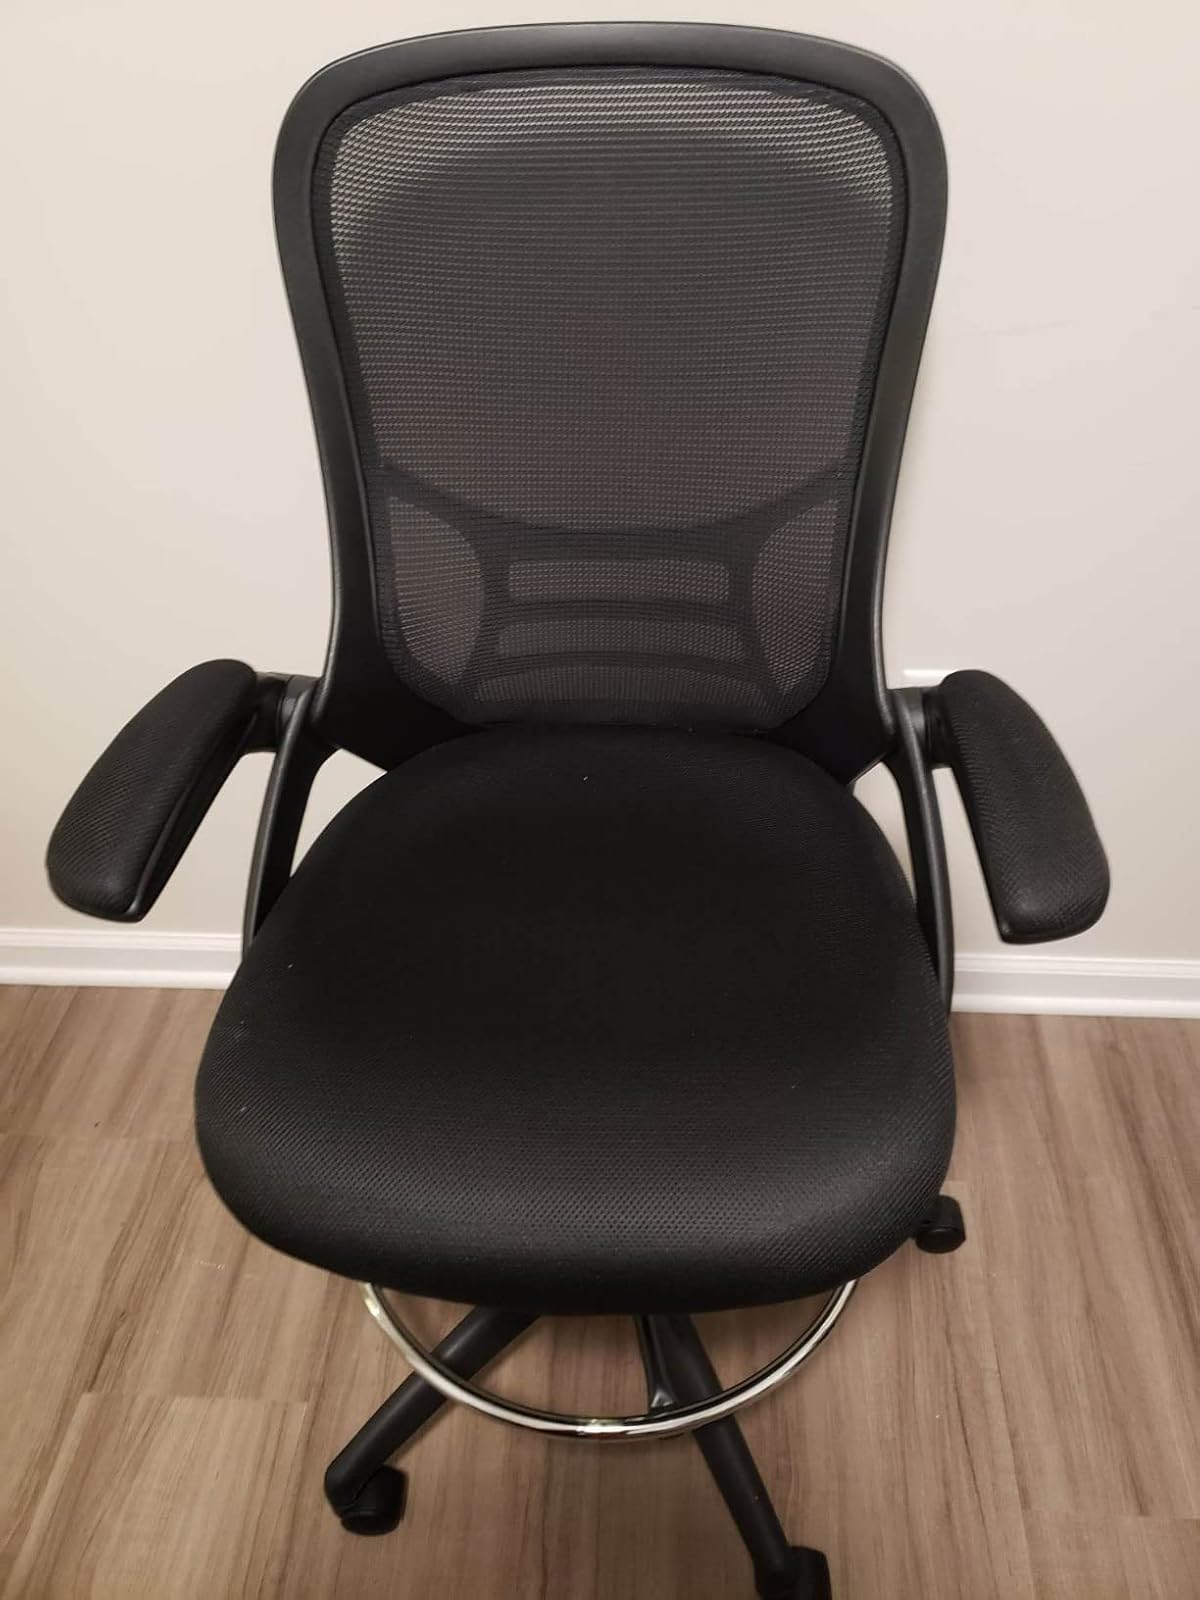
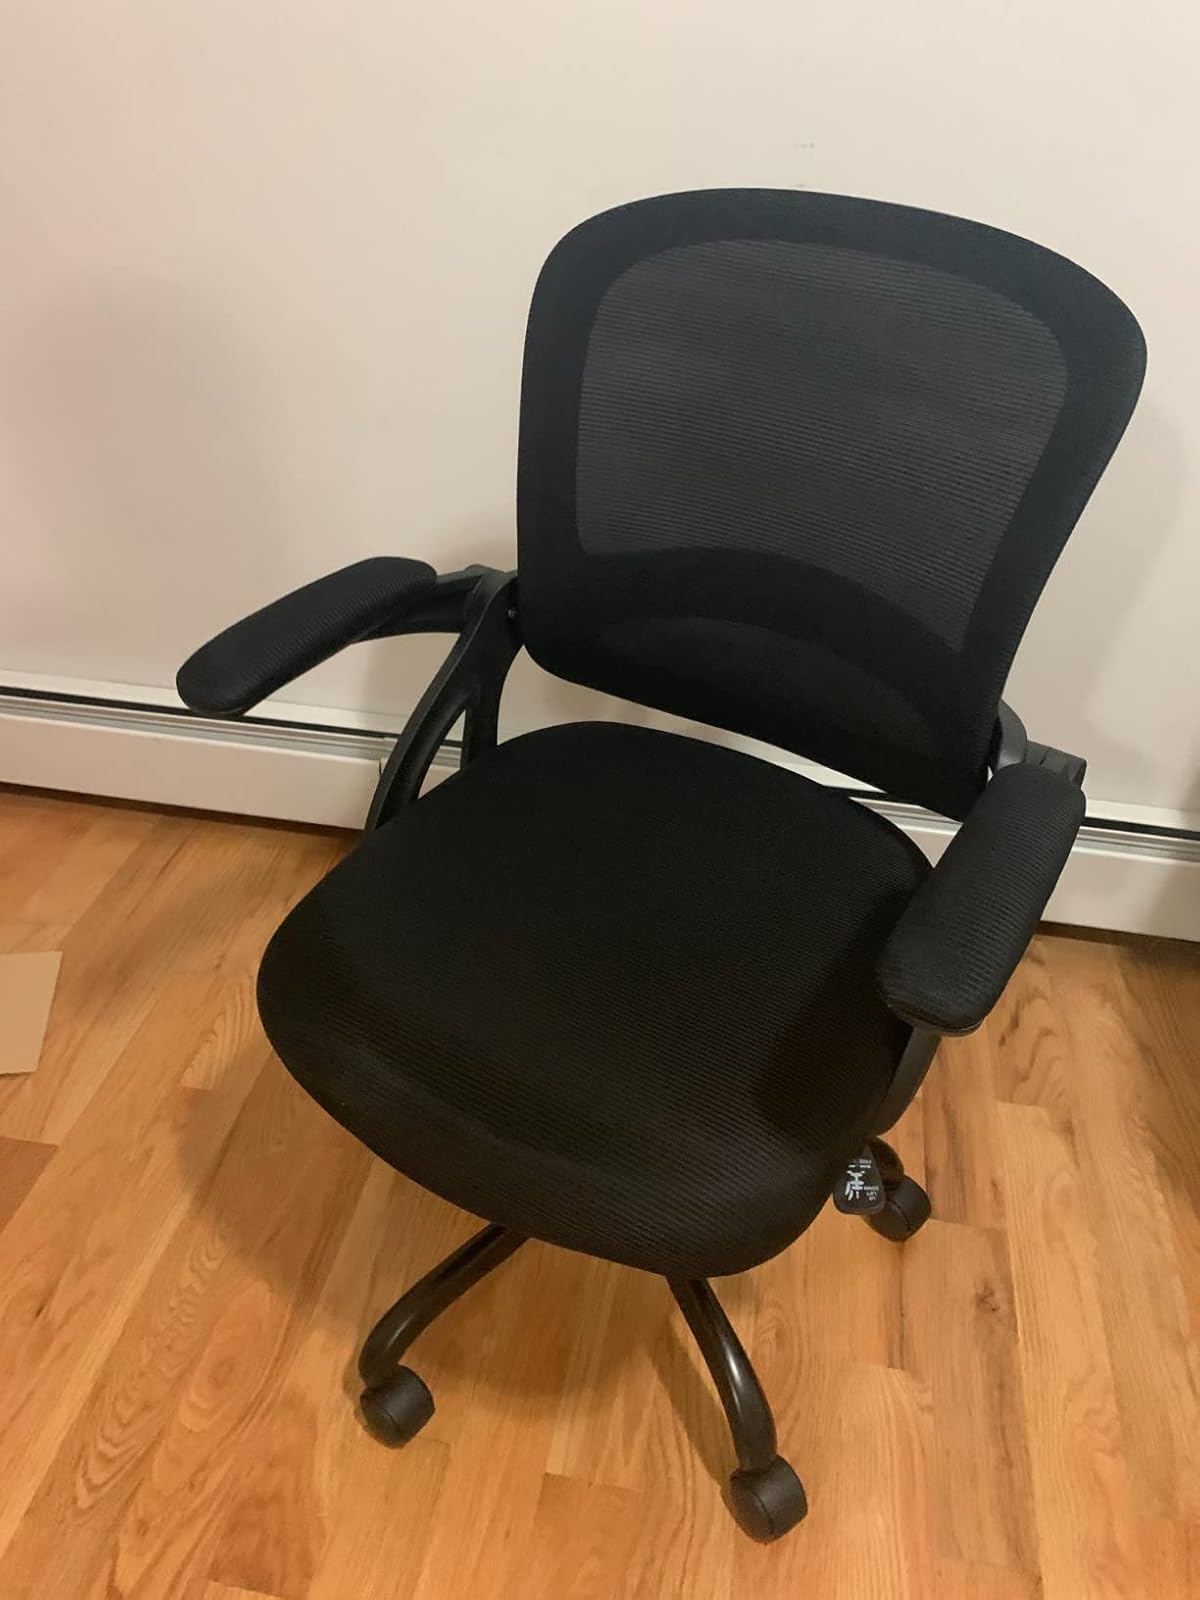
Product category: items_chair
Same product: no